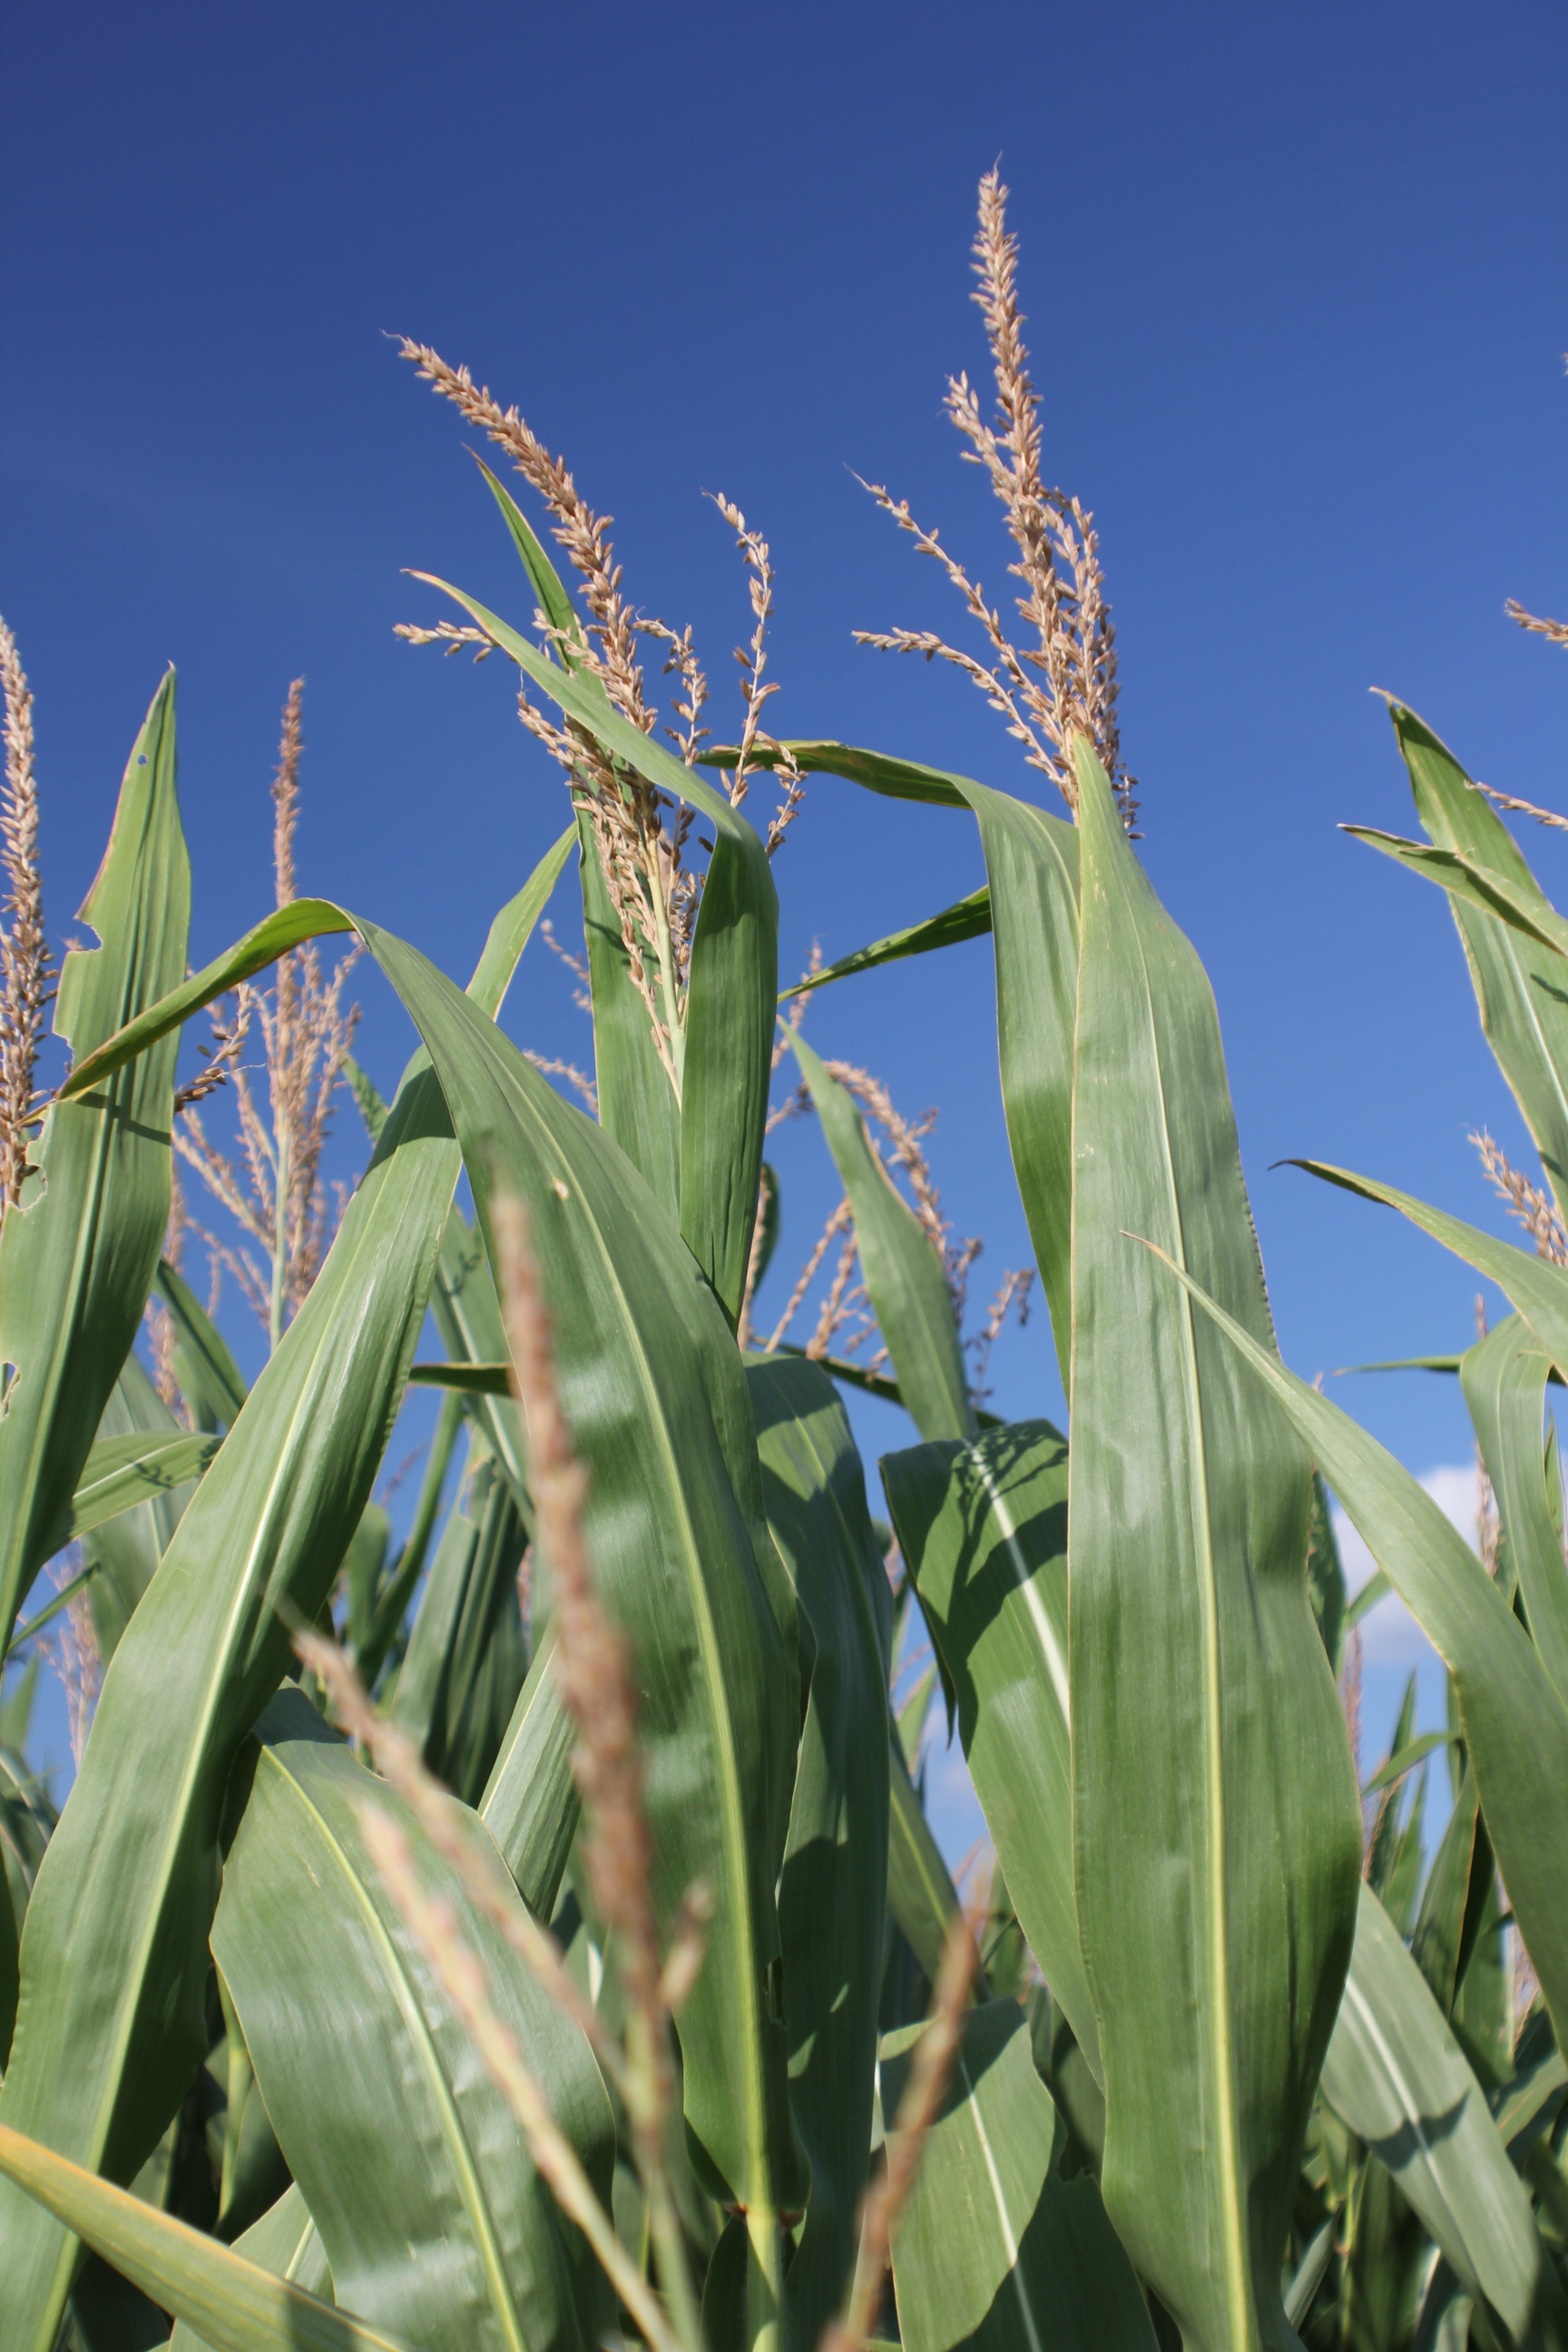
grass, plant, sky, field, farm, leaf, rural, food, farming, harvest, crop, corn, agriculture, flora, agricultural, harvesting, maize, missouri, commodity, grass family, plant stem, food grain, corn fuel